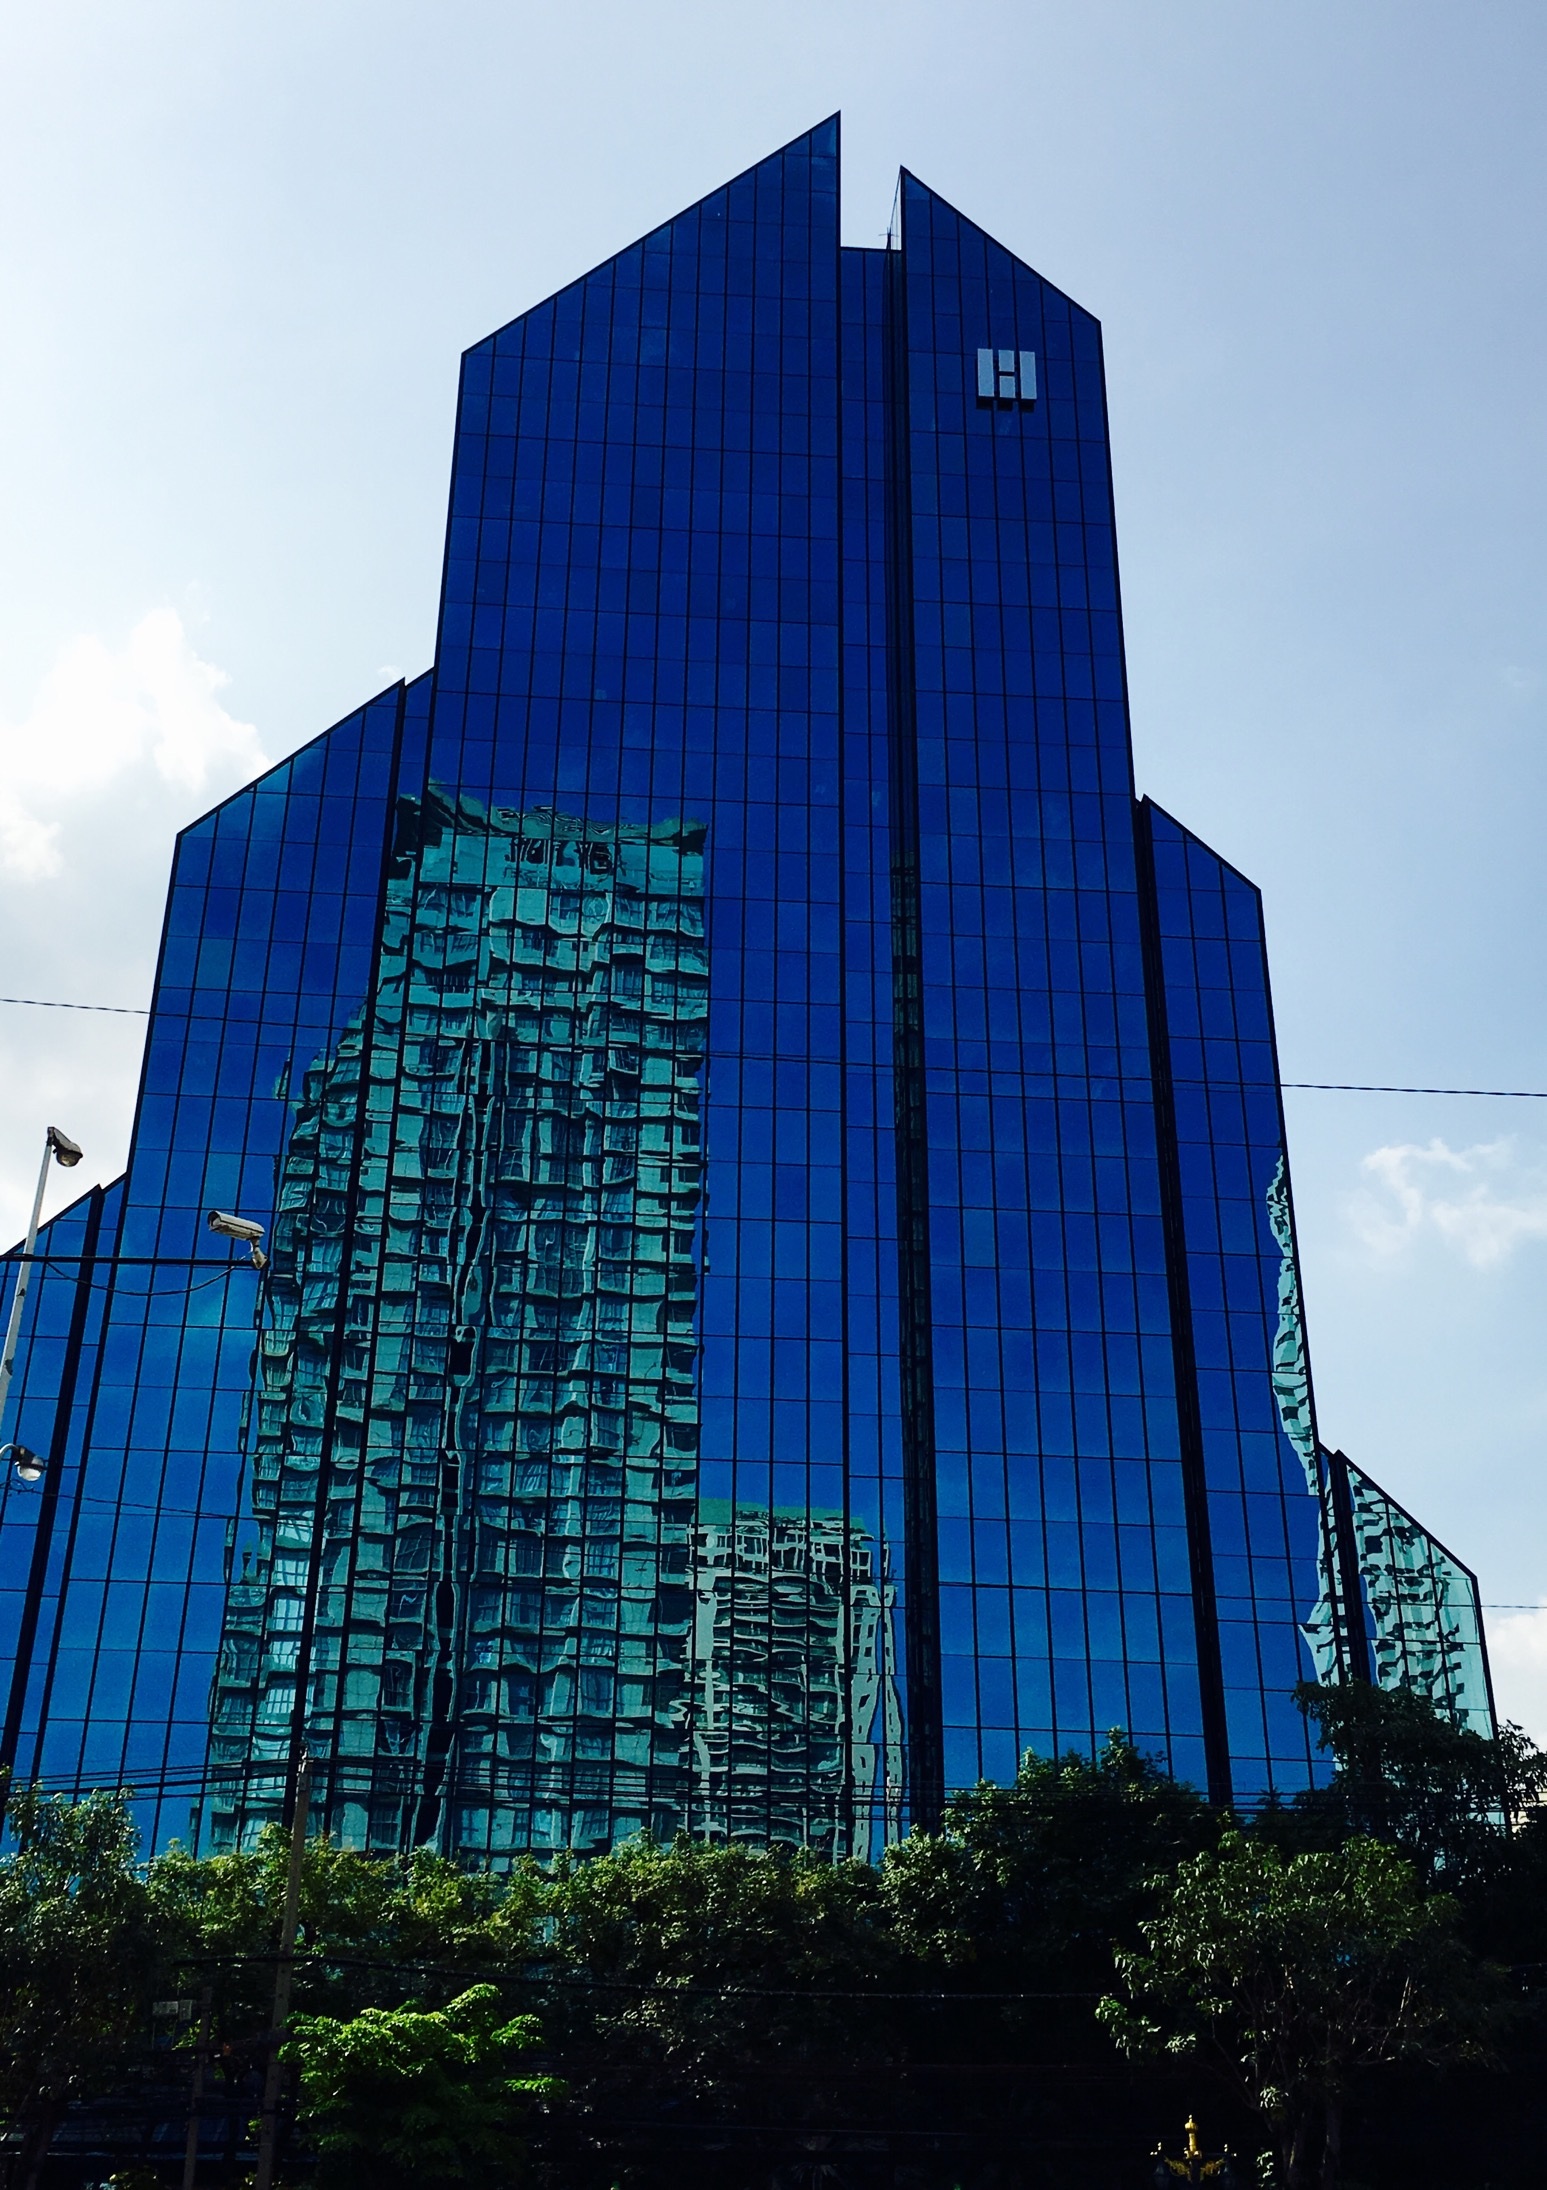
architecture, skyline, building, city, skyscraper, cityscape, downtown, landmark, facade, blue, professional, tower block, headquarters, metropolis, urban area, human settlement, metropolitan area